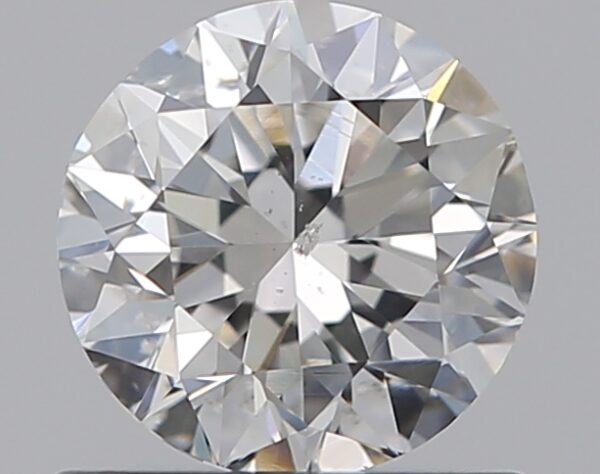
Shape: round
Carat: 0.7
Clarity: SI2
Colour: G
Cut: VG
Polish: EX
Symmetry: VG
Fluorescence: F
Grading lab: GIA
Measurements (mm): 5.52 x 5.6 x 3.57